Fallout 3

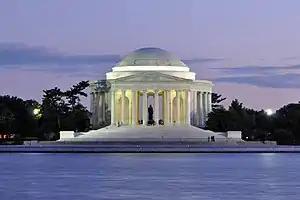
The plot of "Fallout 3" revolves around a water purifier at the Jefferson Memorial.

"Fallout 3" takes place in the year 2277, 200 years after a nuclear war between the United States and China. Some survivors of the war took refuge in high-tech fallout shelters known as Vaults. The player character, nicknamed the Lone Wanderer, grew up in Vault 101, located near Washington, D.C. After the Lone Wanderer's 19th birthday, their father, a scientist named James, leaves the Vault without explanation. The young vault dweller decides to track down their father and journeys the region in and around Washington, D.C., now known as the Capital Wasteland. Along the way, the Lone Wanderer learns about their father's background from other characters, including residents of the nearby settlement Megaton, radio DJ Three Dog, and scientist Madison Li. Before the Lone Wanderer's birth, James and his wife Catherine had been working on Project Purity, in which a water purifier built in the Jefferson Memorial would have purified the irradiated water in the Tidal Basin and Potomac River. However, Catherine died during childbirth, and James abandoned the project to raise his child in Vault 101.